Jane Harding

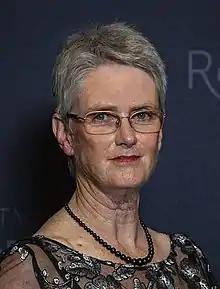
At 2019 Research Honours Aotearoa

Dame Jane Elizabeth Harding (born 1955) is a New Zealand academic new-born intensive case specialist (neonatologist). She was awarded the Rutherford Medal in 2019. Harding has been the president of the New Zealand national academy of sciences, the Royal Society Te Apārangi, since July 2024.